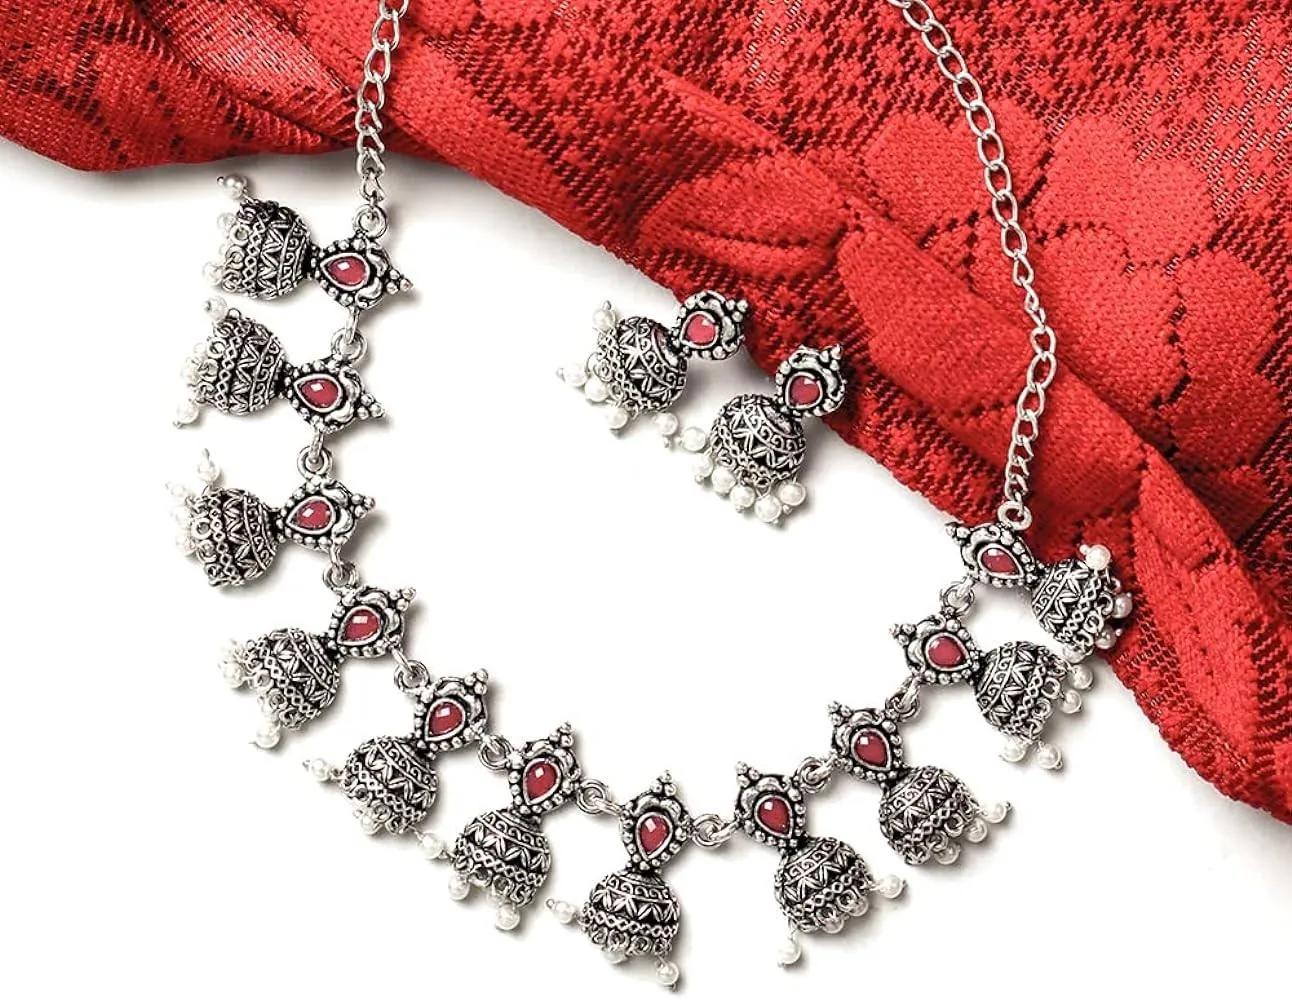
Raasya Jewellery Ethnic Oxidised German Silver with Maroon Stones & Pearls Ethnic Choker Jumka Necklace Set with Earrings Jhumka for Women & Girls
Type: Necklaces
Brand: Raasya
Price: Rs. 599
 RaaSya Introducing our exquisite Stone Work Oxidised Silver Plated Long Necklace Set, specially designed for girls who appreciate elegance and style. This stunning jewelry set combines traditional craftsmanship with contemporary design elements to create a captivating accessory that will enhance any outfit. The necklace features a long chain made from high-quality silver plated metal with an oxidized finish. This unique oxidized effect adds depth and character to the necklace, giving it a vintage and antique appearance. The length of the chain is carefully chosen to complement a variety of necklines, making it versatile for different occasions. The highlight of this necklace set is the intricate stone work embellishments. Delicately crafted using vibrant and sparkling stones, these embellishments add a touch of glamour and sophistication to the piece. The stones are strategically placed along the chain, creating a beautiful and eye-catching pattern that instantly grabs attention. The set includes matching earrings that mirror the design of the necklace, completing the look with elegance and symmetry. The earrings feature a secure hook closure, ensuring they stay comfortably in place throughout the day or evening. Whether you’re attending a wedding, a festive celebration, or a casual gathering, this Stone Work Oxidised Silver Plated Long Necklace Set is the perfect accessory to elevate your style. It also makes a thoughtful and memorable gift for birthdays, anniversaries, or any special occasion.